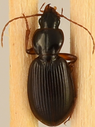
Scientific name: Synuchus impunctatus
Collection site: Bartlett Experimental Forest NEON (BART), plot BART_080